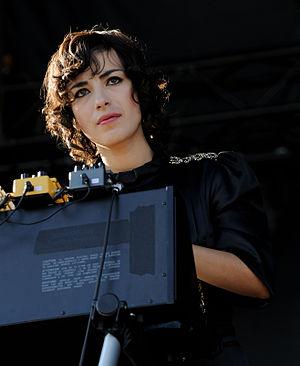
Mira Aroyo, née le 11 juillet 1977 à Sofia en Bulgarie, est une musicienne bulgare, membre du groupe britannique de musique électronique Ladytron dont elle est l'une des claviéristes, chanteuses et compositrices. Elle chante en anglais et en bulgare.